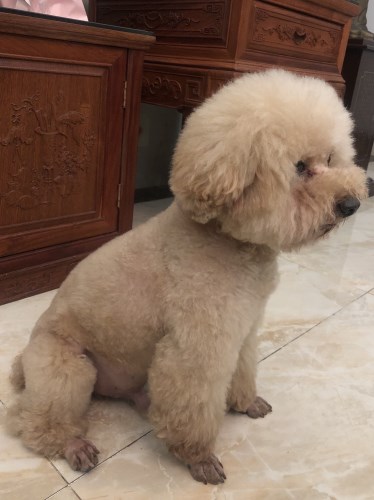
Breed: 7449-n000128-teddy